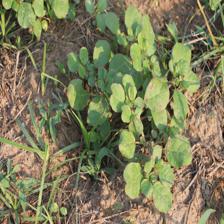
Label: BroadLeafWeed